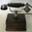
Label: telephone